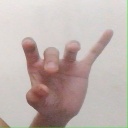
अक्षर: ओ